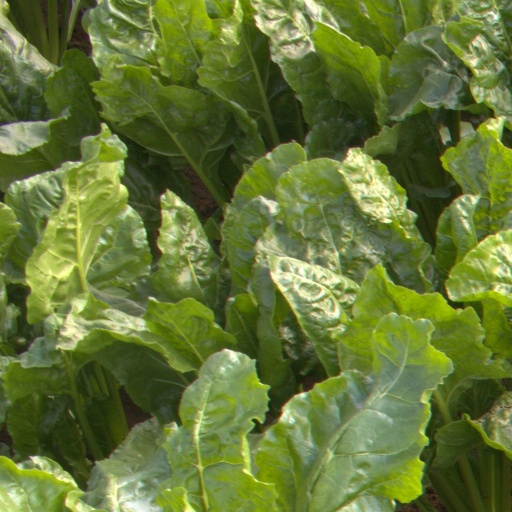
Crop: sugar beet